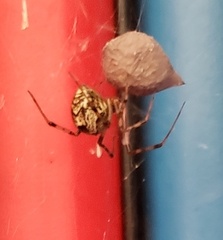
Species: Parasteatoda_tepidariorum